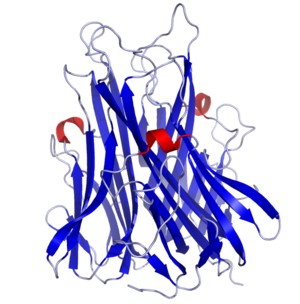
Vækstfaktor
Molekylstrukturen på Tumor necrosis factor alpha, som er en cytokin
Vækstfaktorer betegner i fysiologien nogle af kroppen vigtigste signalstoffer. De er proteiner, der stimulerer cellernes vækst, deling, spredning og differentiering. Eksempler er nogle af cytokinerne og nogle af hormonerne.